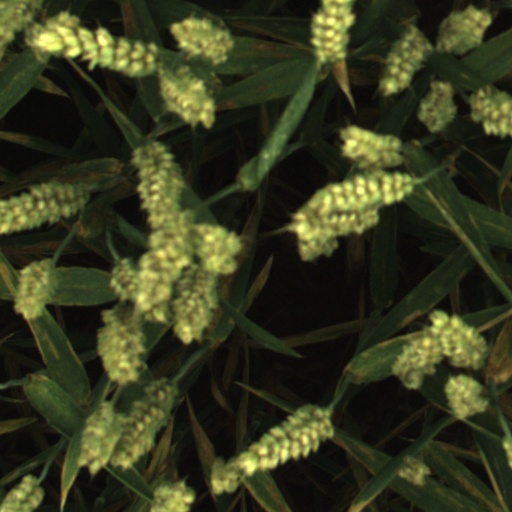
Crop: wheat